Hugh O'Donnell (died 1625)

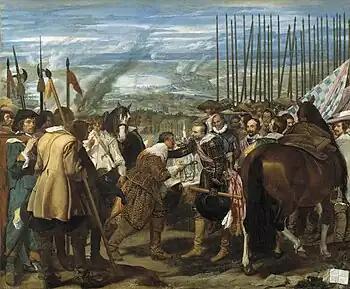
Hugh O'Donnell died at the Siege of Breda in 1625.

In September 1607, Hugh accompanied his parents and extended family, led by his uncle Rory and the Earl of Tyrone, on the Flight of the Earls. His younger cousin, Hugh Albert O'Donnell (son of Rory), was also on the flight.